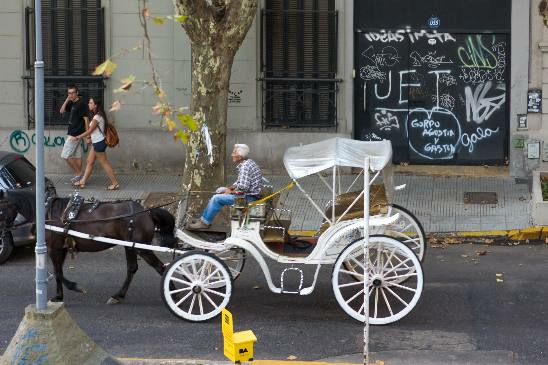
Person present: Yes